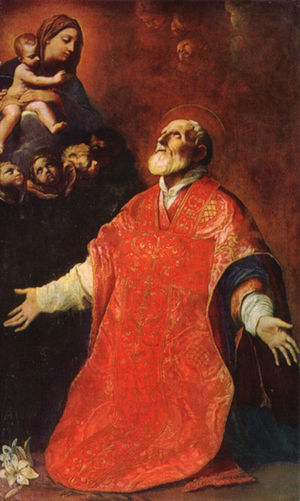
Filippo Neri
Filippo Neri.
Filippo Neri var en italiensk gejstlig, stifter af oratorianernes kongregation.